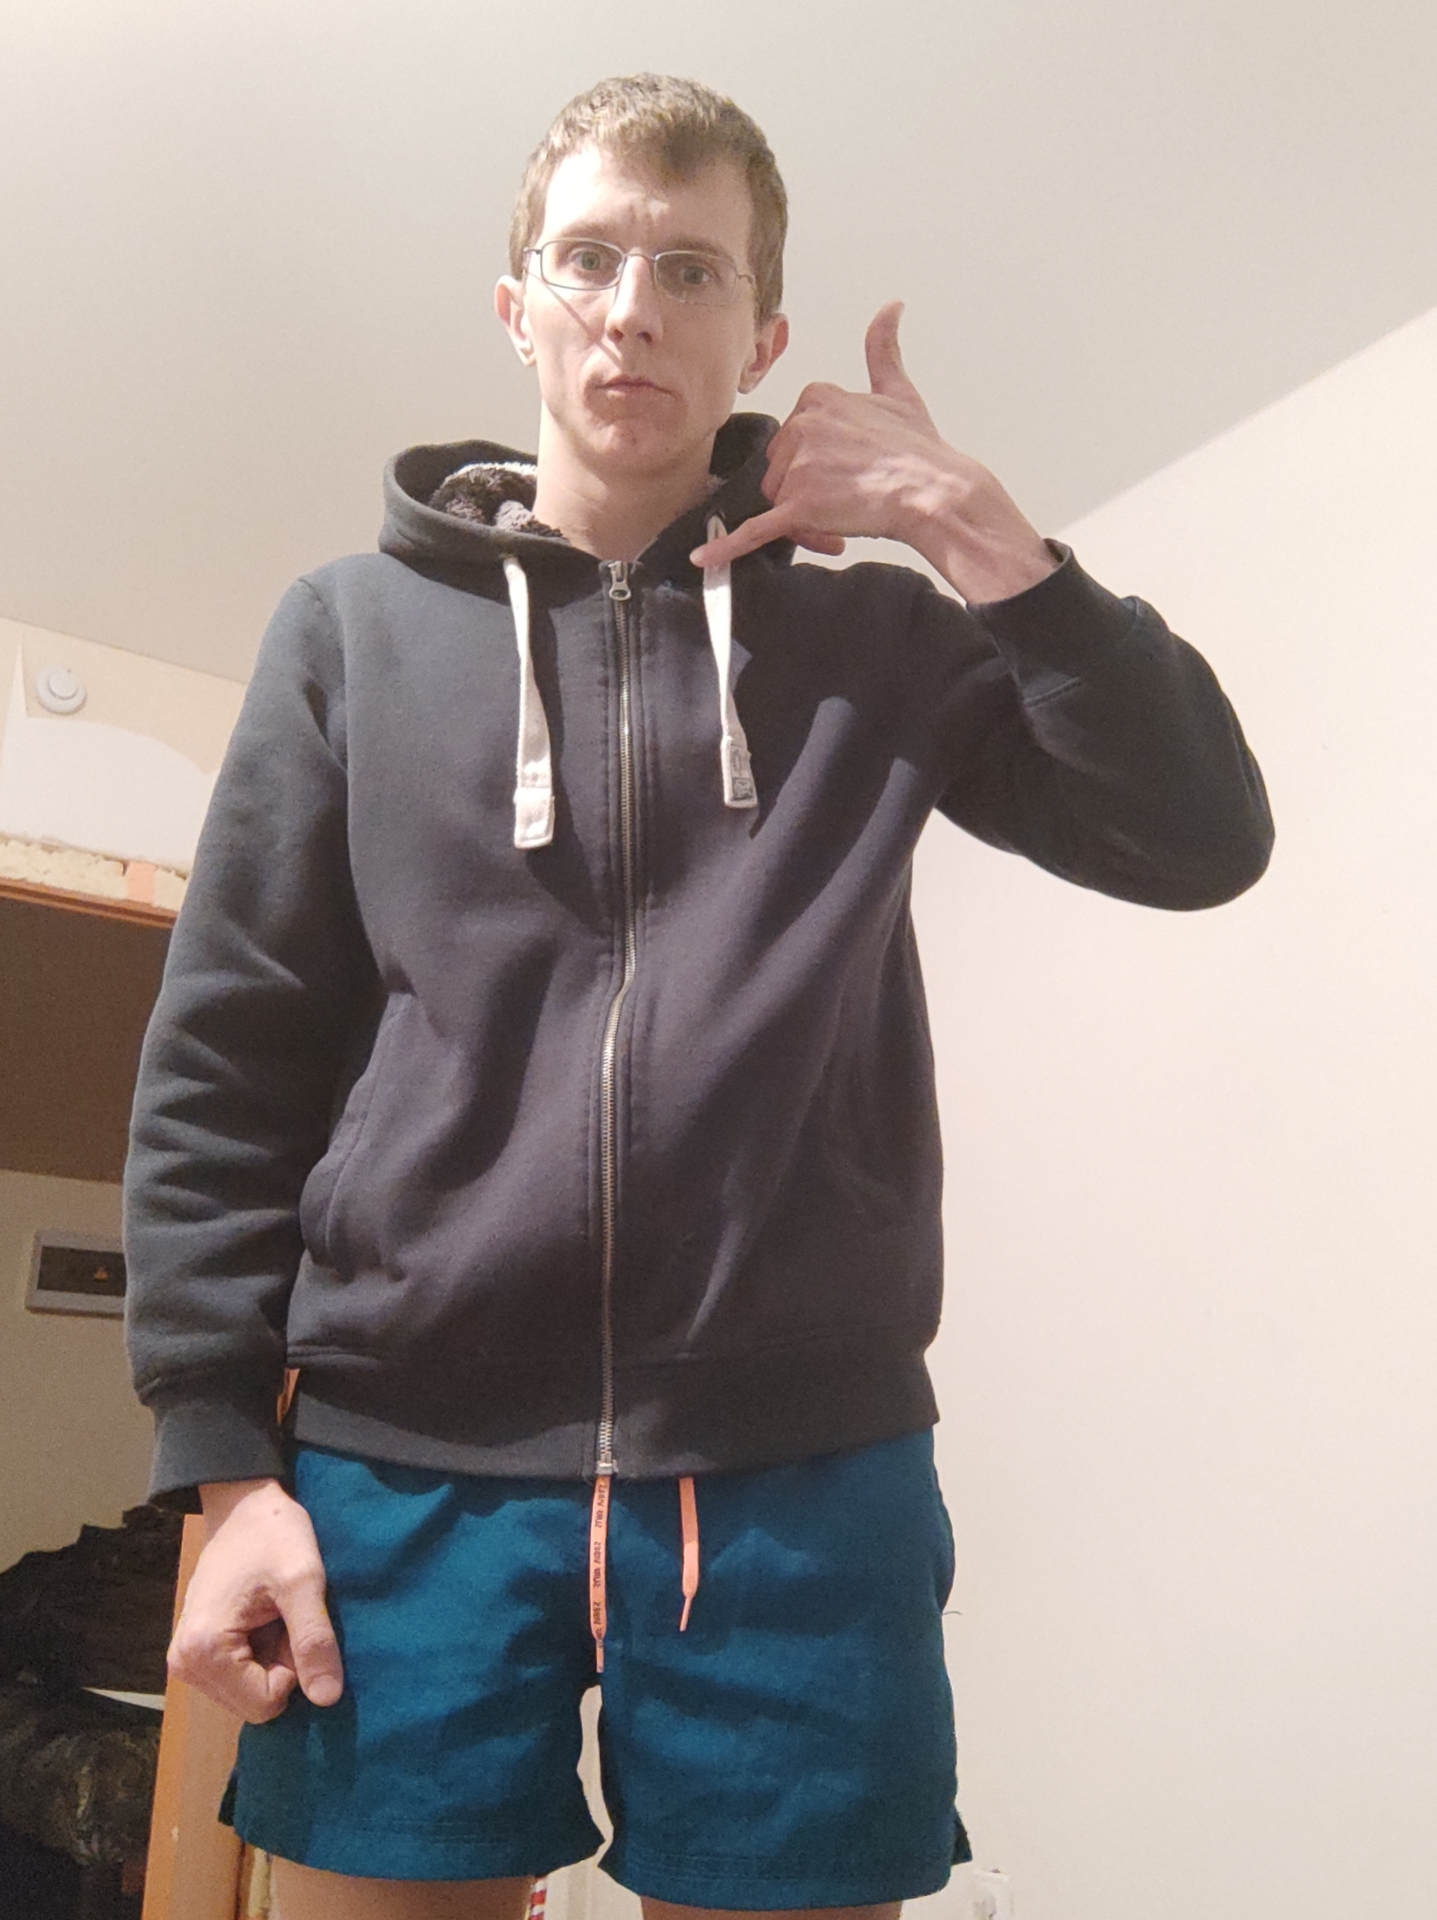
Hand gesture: call